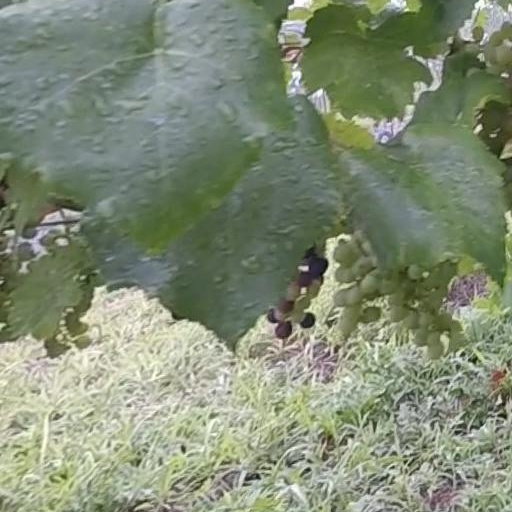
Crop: grape